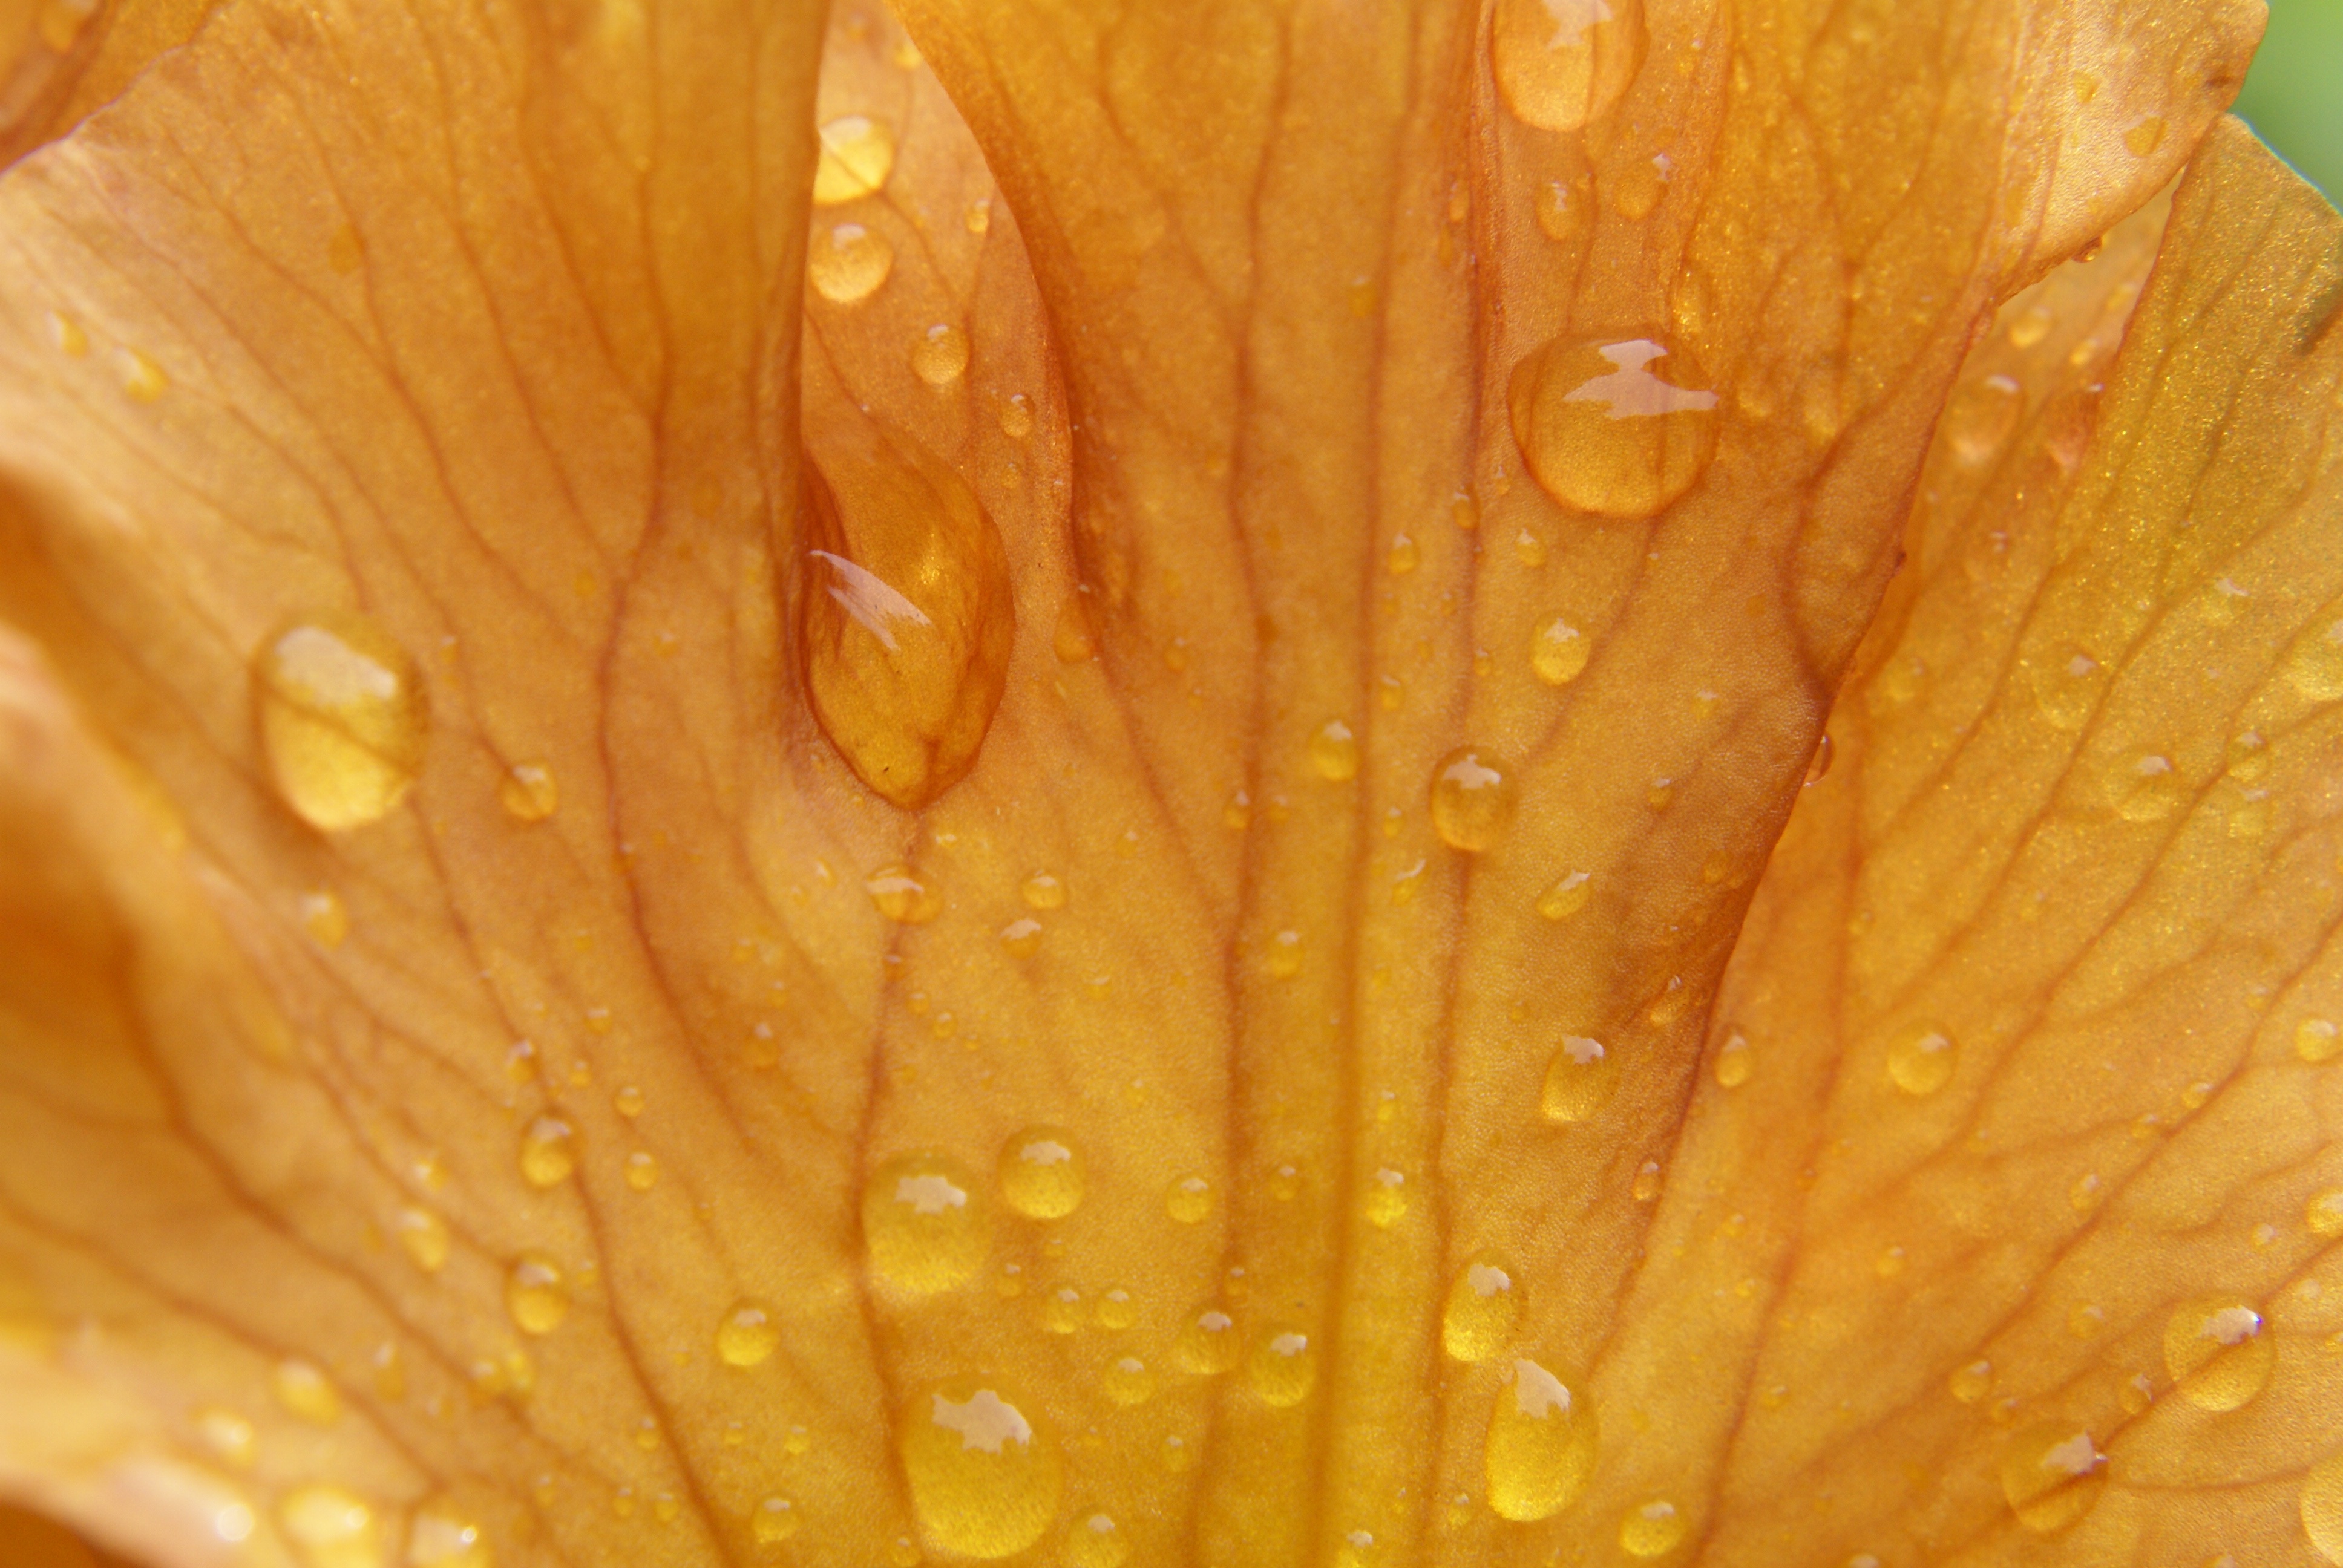
nature, plant, photography, sunlight, leaf, flower, petal, raindrop, spring, autumn, yellow, garden, flora, close up, gold, iris, macro photography, plant stem